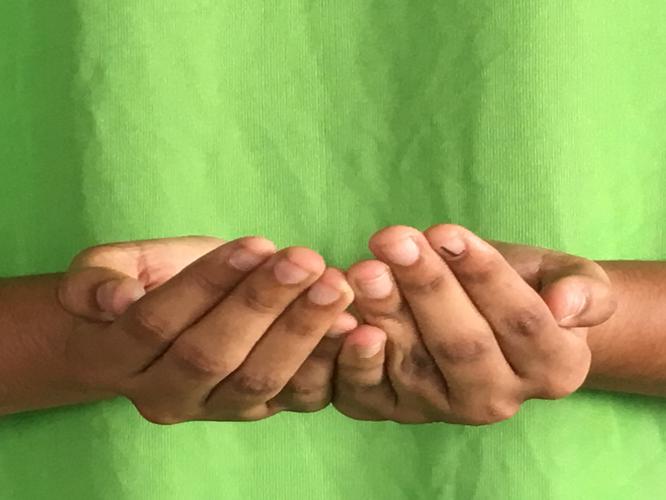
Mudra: Pushpaputa
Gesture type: double_hand